Barbara Eustachiewicz

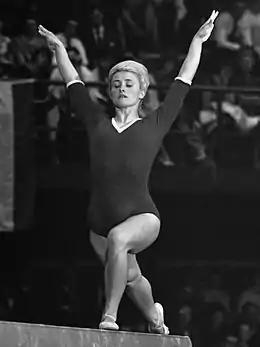
Eustachiewicz in 1963

Barbara Halina Eustachiewicz (born 5 November 1938) is a retired Polish gymnast. She competed at the 1960 and 1964 Summer Olympic Games in all artistic gymnastics events and finished in fifth and seventh place in the team competition, respectively. Her best individual result was 24th place all-around in 1960.